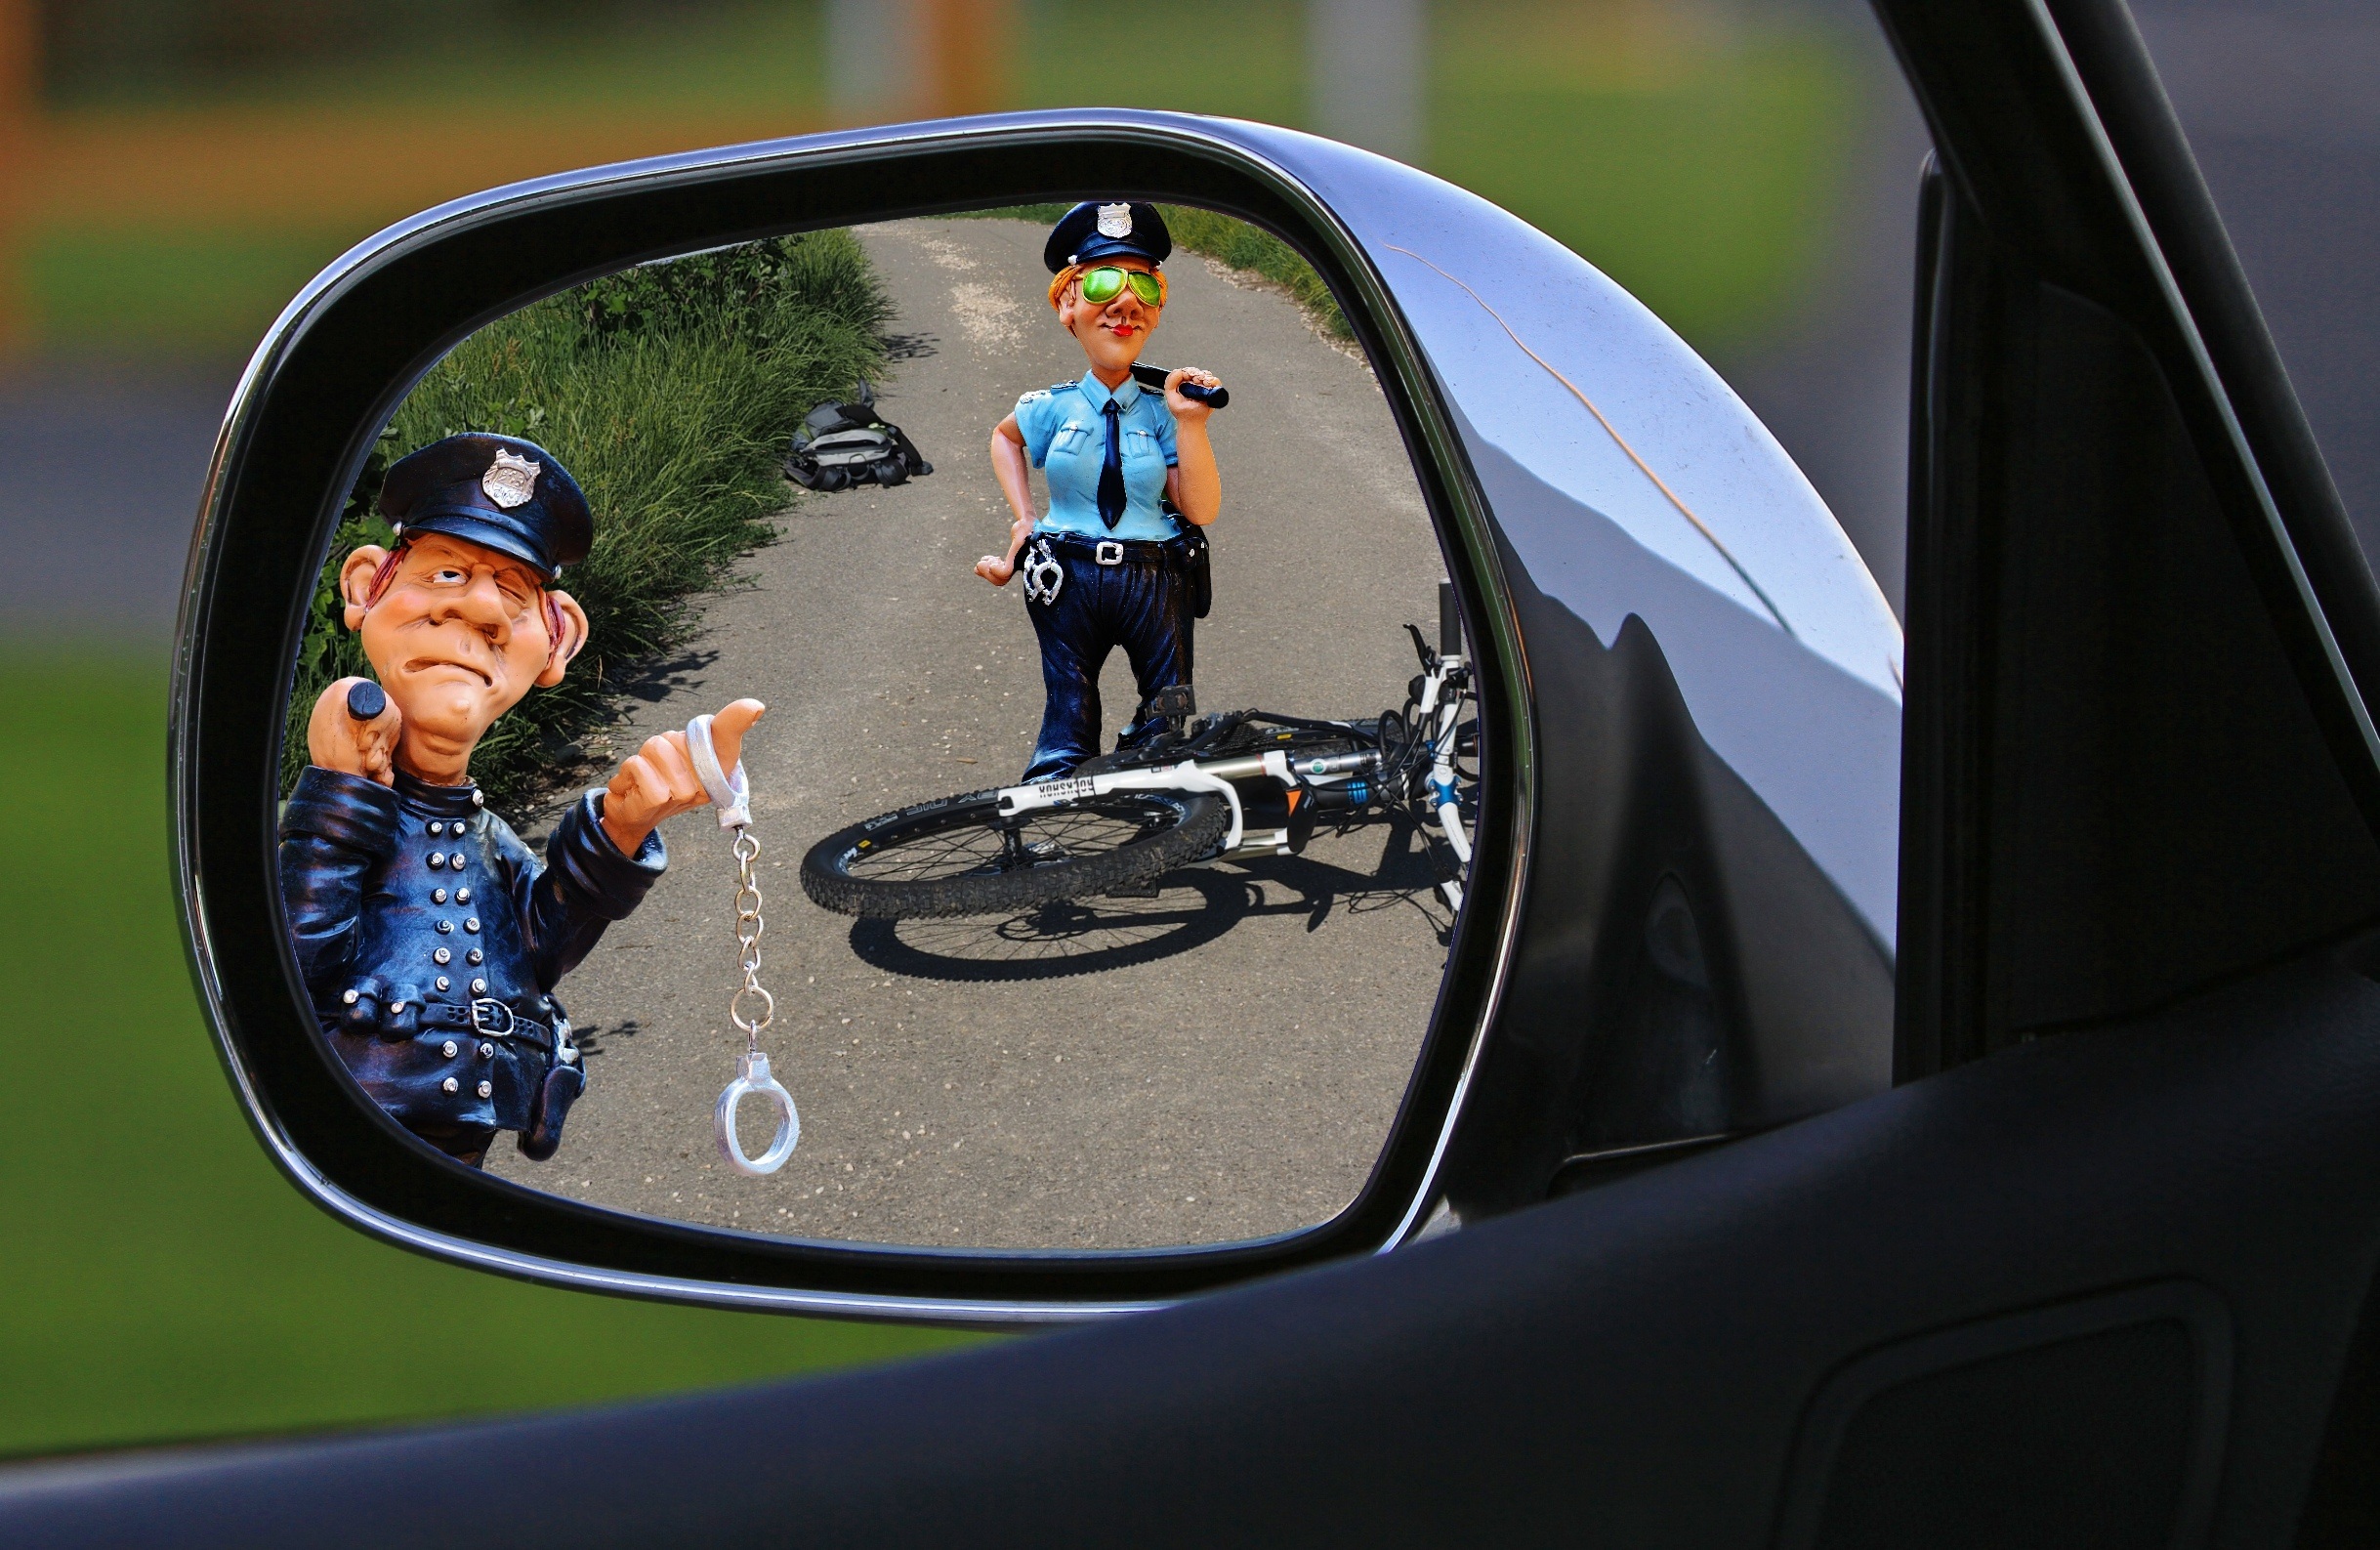
traffic, car, driving, bike, vehicle, fig, criminal, police, accident, crime, cop, cut off, police officers, hit and run, automobile make, automotive design